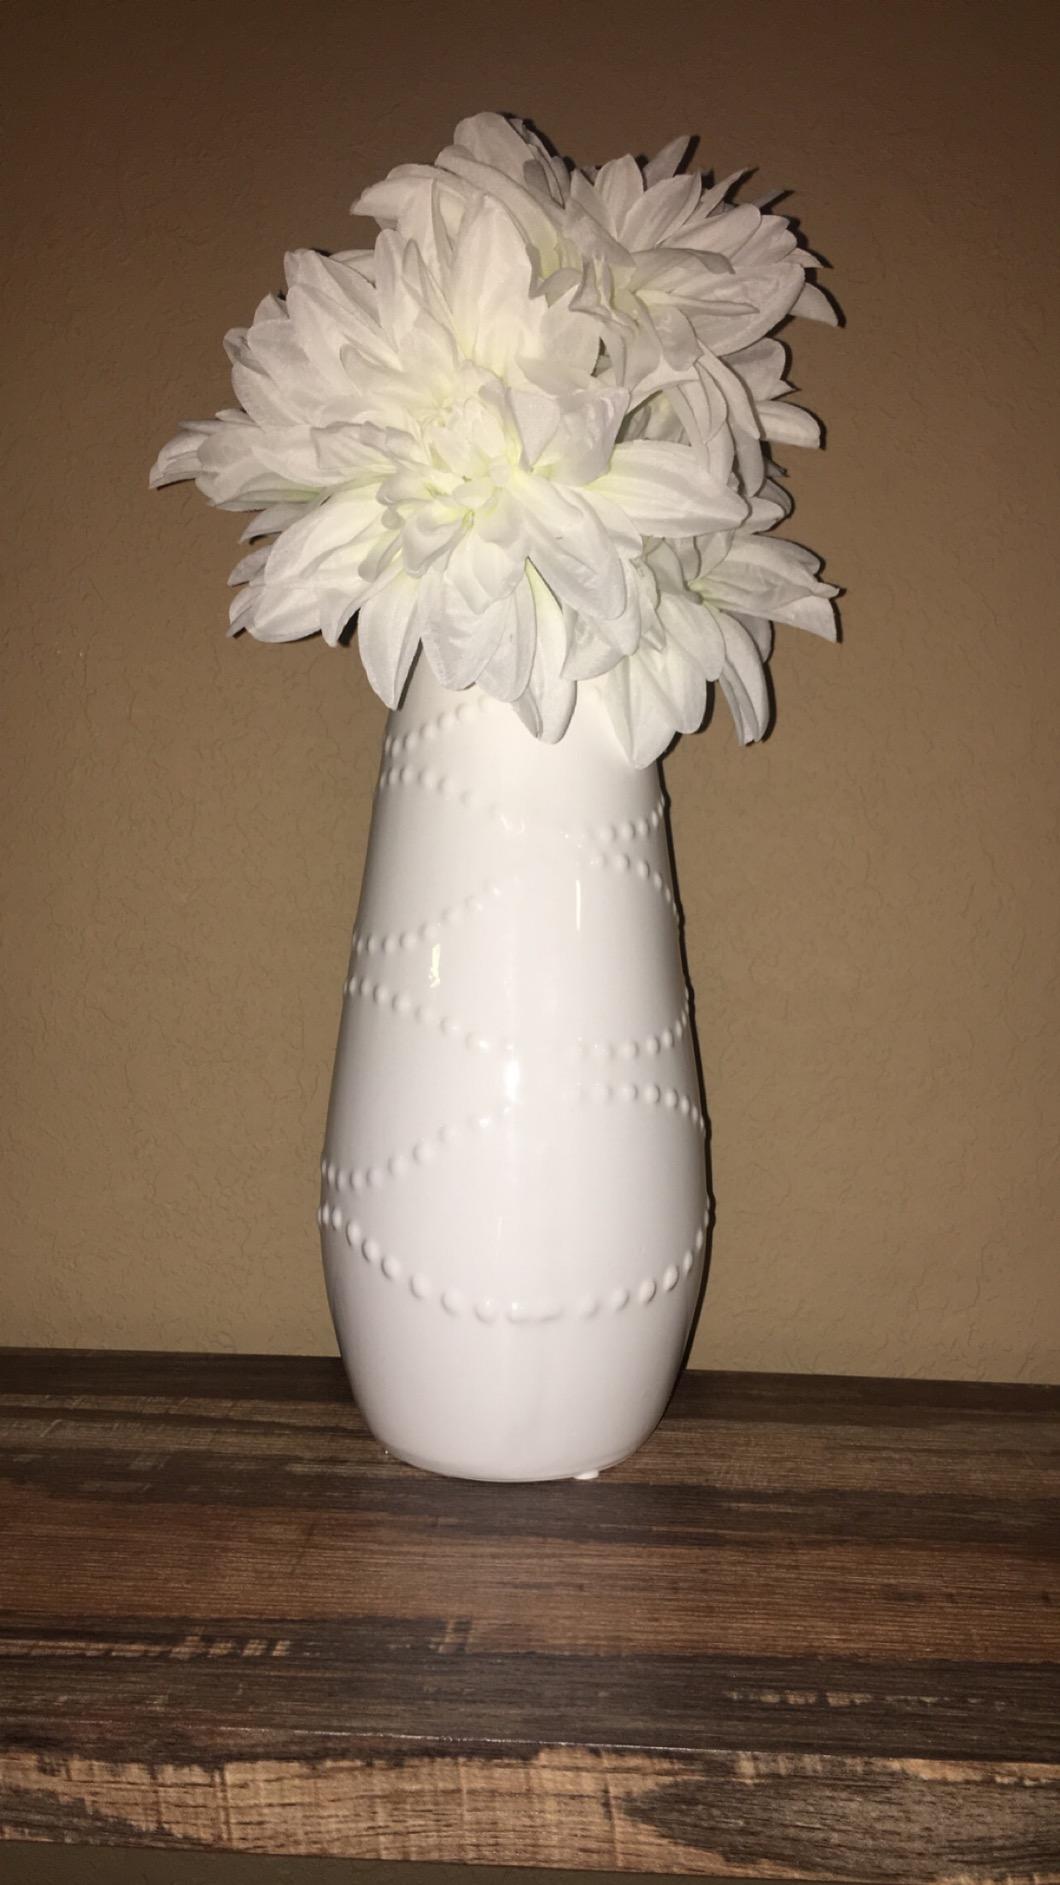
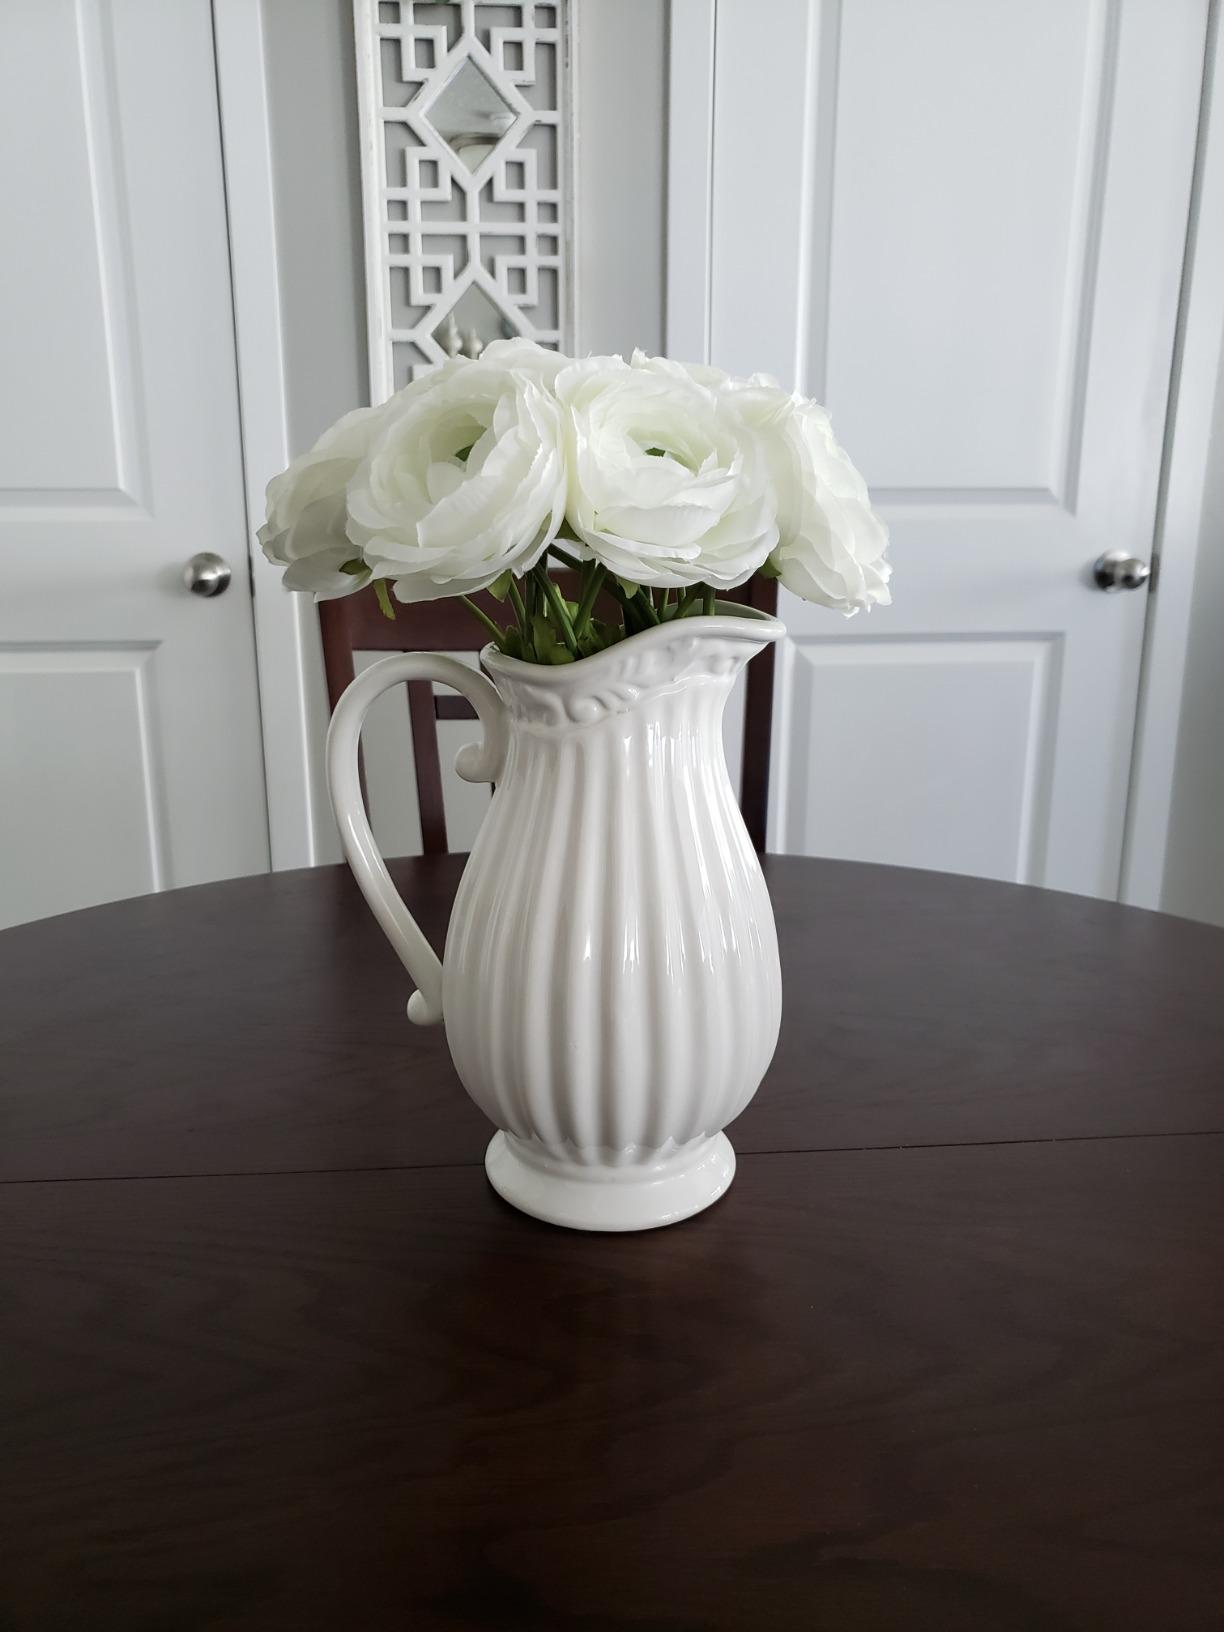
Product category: vase
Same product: no